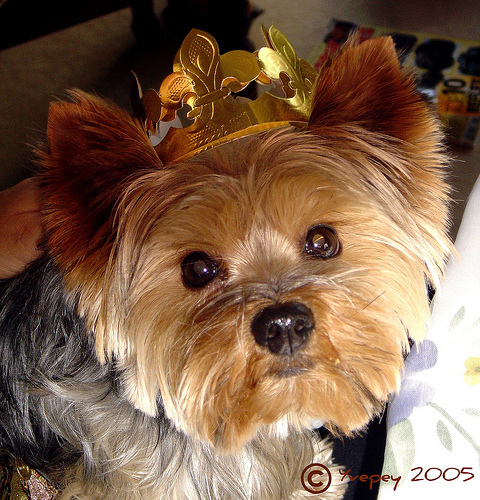
Animal: dog
Breed: yorkshire_terrier